Florbela Espanca

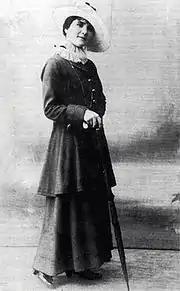
Florbela Espanca.

In 1913, Espanca failed a final examination and dropped out of school, and on her 19th birthday, she married Alberto Moutinho, a longtime friend and classmate. Espanca and Moutinho moved to Redondo, Portugal, where they both worked as teachers. Espanca taught French, English, geography, and history and Moutinho taught science. In 1915, due to financial difficulties, they moved in with Espanca's father in Évora and continued teaching. From 1915 to 1917, she collected all of her poems into a work entitled "O livro D'ele" (His book) that she dedicated to her brother.